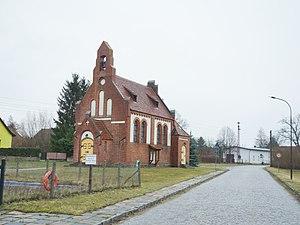
Vue de l'ouest-sud-ouest de l'église à Leeskow à la route regional 452, commune de Jamlitz , arrondissement de Dahme-Spreewald , état fédéral de Brandebourg, Allemagne Español: Vista del oeste suroeste de la iglesia en Leeskow en la ruta estatal 452, municipio de Jamlitz , distrito de Dahme-Spreewald , estado federado de Brandeburgo, Alemania Object location52°